LNWR Whale Precursor Class

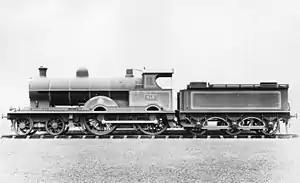
No. 513, "Precursor" in photographic grey livery

The London and North Western Railway (LNWR) "Precursor" Class was a type of 4-4-0 ("American") steam locomotive designed by the company's Chief Mechanical Engineer, George Whale. Introduced in 1904, it should not be confused with the LNWR 2-4-0 "Precursor" Class of 1874 designed by Francis Webb, the last example of which was scrapped in 1895. In 1906, a 4-4-2T ("Atlantic") tank variant of Whale's engine, the "Precursor Tank" Class, also entered service.